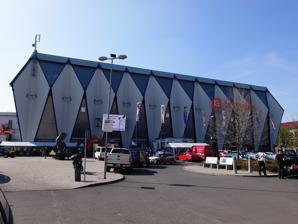
Building: Logspeed CZ Aréna
Country: Czechia
Year built: 1950
LOGSPEED CZ Aréna Former names Home Monitoring Aréna (2015–2019) ČEZ Aréna (2005–2015) Location Štefánikovo náměstí 2592/1a, Plzeň , Czech Republic , 301 33 Coordinates 49°44′12″N 13°22′39″E / 49.73667°N 13.37750°E / 49.73667; 13.37750 Owner Plzeň Operator Magistrát města Plzně Capacity 7,356 Field size 28 m × 60 m (92 ft × 197 ft) Construction Opened 11 February 1950 Renovated 1966–1970 Tenants HC Škoda Plzeň LOGSPEED CZ Aréna is an indoor sporting arena located in Plzeň , Czech Republic . The capacity of the arena is 7,356 people. The ice rink was established in 1950 as an open-air stadium, and between 1966 and 1970 the area was developed to cover the playing surface. It is currently home to the HC Škoda Plzeň ice hockey team. History HC Škoda Plzeň played at the winter rink, which was built at the site of the city's former cattle market, for the first time on 11 February 1950 competing against Slávia Prešov in a friendly match. In 1951 the hockey team reached the top level of Czechoslovak ice hockey and the rink became a top-tier venue. The venue hosted its first outdoor international match against Swedish side AIK Stockholm , which a crowd of 14,000 witnessed. During a match against Vítkovice on 31 March 1992, a flare set off by one of the attending fans resulted in a major fire at the arena. Between 2002 and 2005, the city of Plzeň spent approximately 150 million Czech koruna to modernise the arena. The stadium co-hosted the 2005 IIHF World U18 Championships in ice hockey, which was the first international tournament to be hosted there. In 2017 American rock group ZZ Top played at the venue. Naming and sponsorship The arena was sponsored by energy company ČEZ Group from 2005, taking the name ČEZ Aréna . This arrangement continued until 2015, when the sponsor made a decision to reduce its sponsorship of sports. In 2015 the new name of the arena was announced as Home Monitoring Aréna . The arena subsequently took the name LOGSPEED CZ Aréna in 2019, ahead of the 2019–20 Czech Extraliga season, on a five-year contract. See also List of indoor arenas in the Czech Republic References